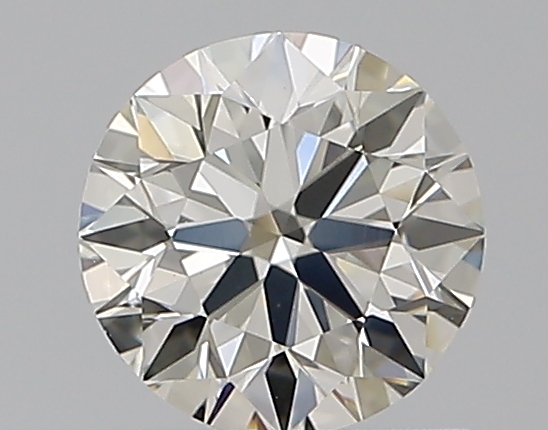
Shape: round
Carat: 0.7
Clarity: VS1
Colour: J
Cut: EX
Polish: EX
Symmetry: EX
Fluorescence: M
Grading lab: GIA
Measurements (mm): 5.6 x 5.64 x 3.53